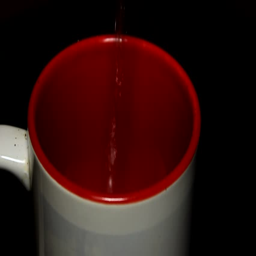
making a cup of coffee